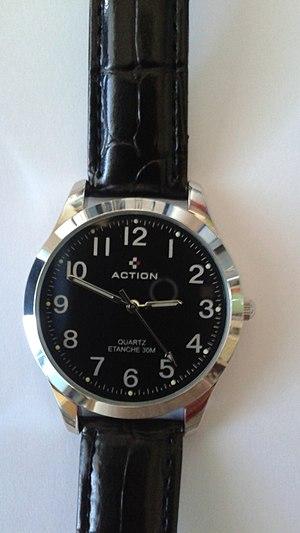
Montre Action Horlogerie PV 22
L'histoire de l'horlogerie à Besançon commence significativement à partir de la fin du XVIIIᵉ siècle, lorsque des horlogers suisses installèrent dans la capitale comtoise les premiers ateliers. Puis petit à petit des Bisontins prennent part à cette fièvre horlogère, et firent définitivement de Besançon la Capitale française de l'horlogerie lors de l'Exposition internationale de 1860, qui s'est tenue place Labourey. La ville produit jusqu'à 90 % des montres françaises en 1880, et malgré une crise dans les années 1890 et 1900, le secteur horloger se relève et poursuit sa croissance. La cité garde un rôle prépondérant dans l'horlogerie jusqu'à la crise des années 1930 et se reprend avant la Seconde Guerre mondiale, mais le secteur a diminué sa part d'activité de manière non négligeable après la fin de ce conflit. Puis les années 1970 vont mettre fin à cette épopée mythique, les grandes entreprises étant en crise à la suite du choc pétrolier.